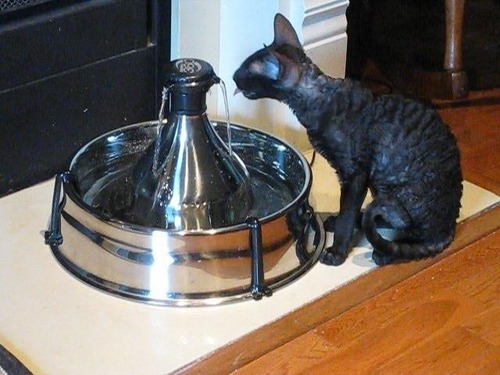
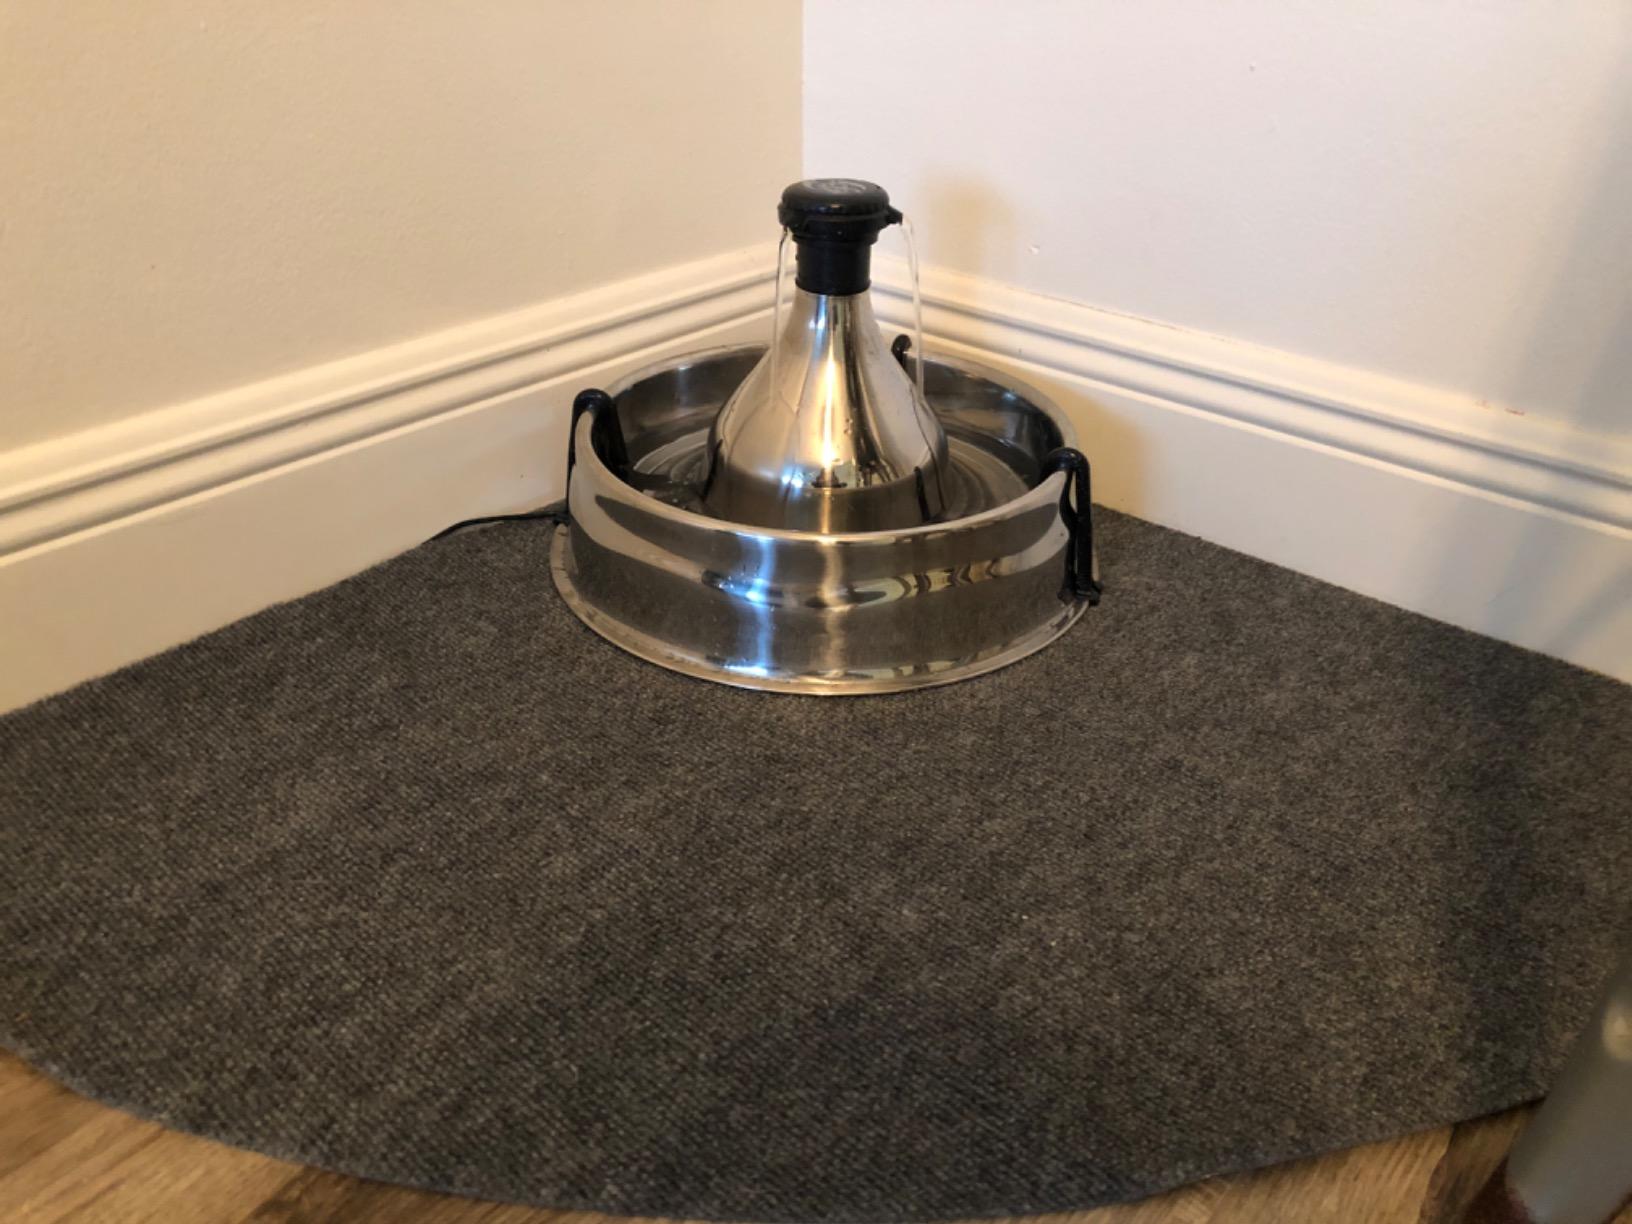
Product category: items_bowl
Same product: yes